Iceland

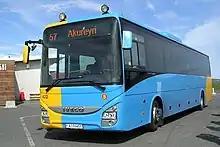
Long-distance bus operated by the public bus company Strætó

Iceland was hit especially hard by the Great Recession that began in December 2007 because of the failure of its banking system and a subsequent economic crisis. Before the crash of the country's three largest banks, Glitnir, Landsbanki, and Kaupthing, their combined debt exceeded approximately six times the nation's gross domestic product of €14 billion ($19 billion). In October 2008, the Icelandic parliament passed emergency legislation to minimise the impact of the financial crisis. The Financial Supervisory Authority of Iceland used the permission granted by the emergency legislation to take over the domestic operations of the three largest banks. Icelandic officials, including central bank governor Davíð Oddsson, stated that the state did not intend to take over any of the banks' foreign debts or assets. Instead, new banks were established to take on the domestic operations of the banks, and the old banks were to be run into bankruptcy.